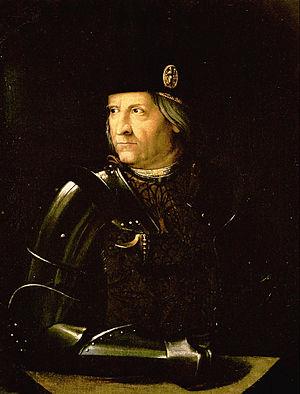
Cette page dresse une liste de personnalités nées au cours de l'année 1431 :
Johannes Ghiselin, aussi Verbonnet, Verbonetto, Barboneto, né vers 1455 en Picardie et mort entre 1507 et 1511, sans doute, en Flandre, est un compositeur et chantre de l’école franco-flamande.
Le château d’Este, appelé aussi château de Saint Michel, est le monument le plus important de Ferrare, un édifice en briques à plan carré doté de quatre tours défensives, situé en plein centre-ville.
L'histoire de Ferrare est moins ancienne que celle des autres grandes cités italiennes, le nom de la ville apparaissant au VIIIᵉ siècle. La ville prend son essor au Moyen Âge. Dirigée par la maison d'Este, Ferrare devient à la Renaissance un des plus importants centres artistiques d'Italie et connaît une grande expansion urbanistique. Dominée ensuite par le Saint-Siège, la ville perd son influence et rejoint l'Italie unifiée en 1860.
Josquin Lebloitte, dit Josquin des Prés, né peut-être à Beaurevoir vers 1450 et mort à Condé-sur-l'Escaut le 27 août 1521, souvent désigné simplement sous le nom de Josquin, est un compositeur franco-flamand de la Renaissance. Il est le compositeur européen le plus célèbre entre Guillaume Dufay et Palestrina, et est habituellement considéré comme la figure centrale de l'école franco-flamande. Josquin est largement considéré par les spécialistes comme le premier grand maître dans le domaine de la polyphonie vocale des débuts de la Renaissance, style qui allait poursuivre son développement au cours de sa vie.
Johannes Martini, né vers 1440 et mort fin 1497, est un compositeur de la Renaissance de l’école dite franco-flamande.